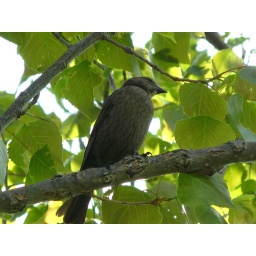
This is a female Brown-headed Cow bird taken in the Humber River Park, Toronto. May 24, 2009